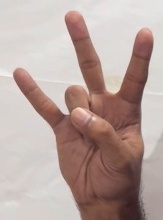
ASL sign: 7